Martini Racing

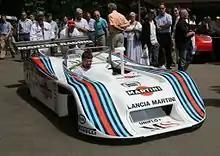
Lancia LC1 1982

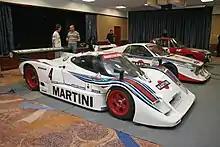
Lancia LC2 racing car (front) in the colours of Martini Racing

In 1981, Martini Racing supported the Italian Lancia effort in sports car racing with the Group 5 Lancia Monte Carlo, Group 6 Lancia LC1 and Group C Lancia LC2. The works Lancia Martini drivers lineup included several contemporary Formula One racers, including Michele Alboreto, Teo Fabi and Riccardo Patrese. The association lasted until the 1986 24 Hours of Le Mans, but by then, Lancia was more involved with rallying. After that, Martini Racing has made only brief entries in sports car racing, including three seasons in the FIA Sportscar Championship with Gianni Giudici's Picchio.